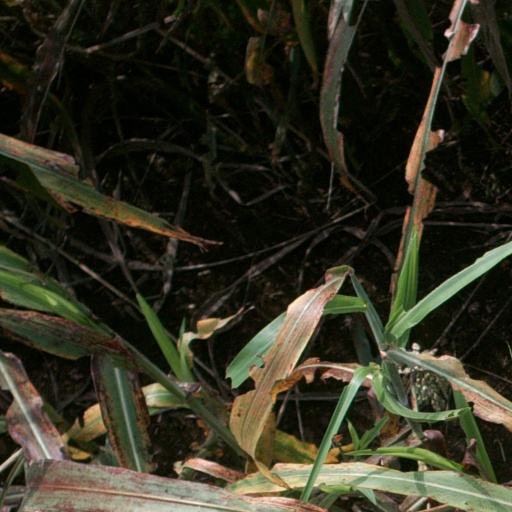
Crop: sorghum